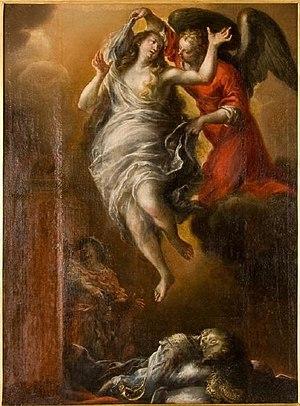
L'hidalgo était, en Castille et puis au royaume d’Espagne, tout comme en Amérique hispanique, un membre de la petite noblesse, sans autre titre spécifique, héritier par le sang de cette noblesse de ses ancêtres, l’équivalent du français gentilhomme, de l’italien gentiluomo, ou de l’anglais gentleman. En effet, le terme de Gentilhombre a en castillan le sens de valet. Le mot hidalgo désigne donc, en Castille, toute personne appartenant à la noblesse simple, qui n’était pas roturière.